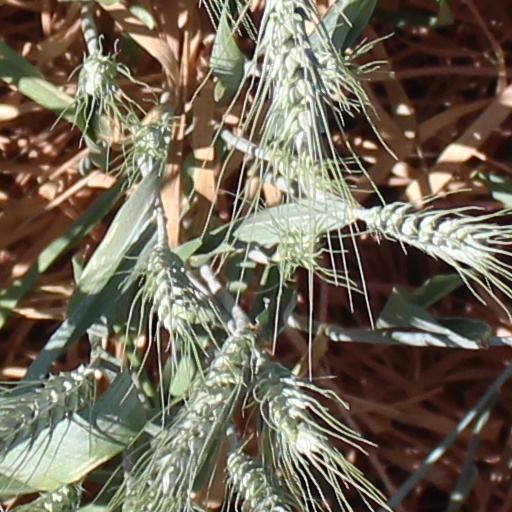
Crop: wheat